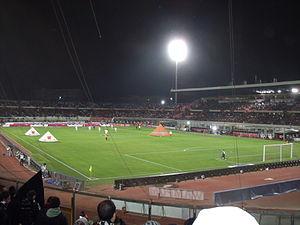
Le Stadio Angelo Massimino de Catane, également Stadio Cibali du nom du quartier où il est situé, est un stade omnisports qui héberge les matches du Calcio Catane.